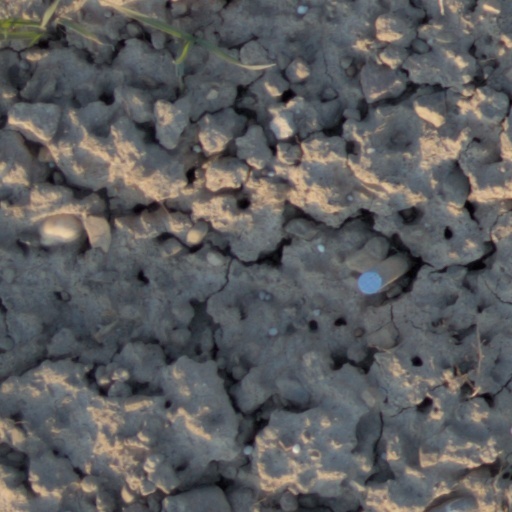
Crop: wheat